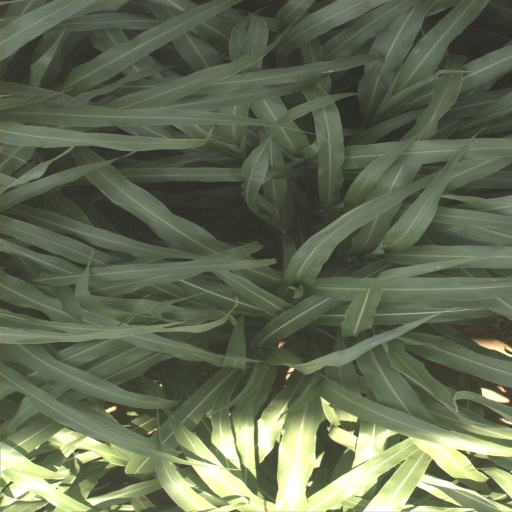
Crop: sorghum